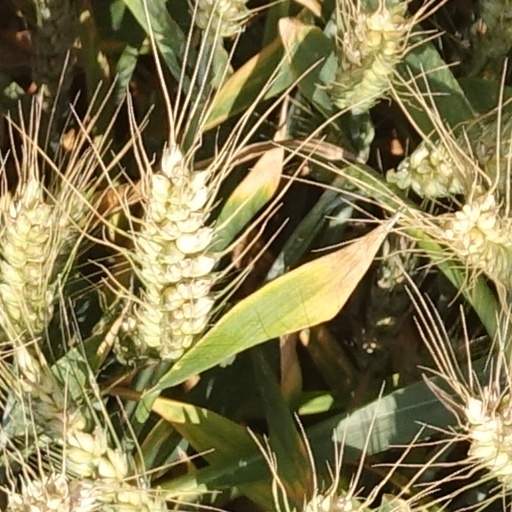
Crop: wheat